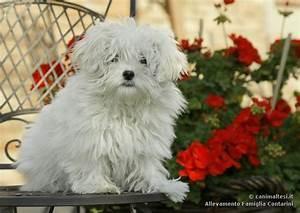
dog